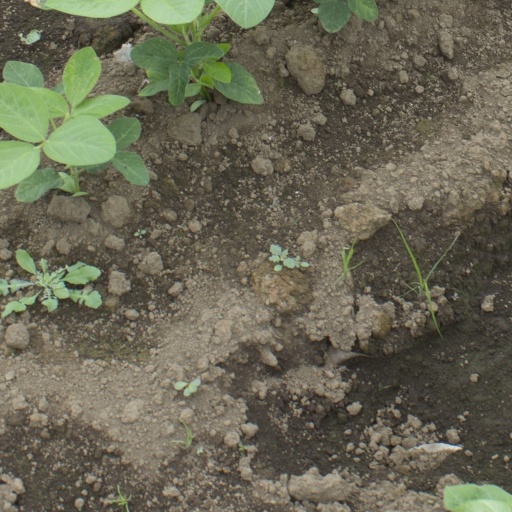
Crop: soybean